Gladys Tzul Tzul

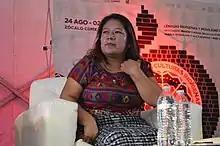
Gladys Tzul Tzul giving a talk in 2018 in Mexico City.

One of Tzul Tzul's case studies is the Ixcán highland village of Santa María Tzejá, an Indigenous community that was destroyed in 1982 as part of the ethnic cleansing of the Maya during the Guatemalan Civil War. As rebuilding efforts began in the 1990s, women in the village linked alcohol to increased violence and began to organize efforts to prohibit the sale of alcohol. Tzul Tzul describes the successful regulation of alcohol starting in 1994 and the accompanying decrease in domestic violence as a success of the "communal process of historical [and Indigenous] self-regulation," which could represent the intersectional concerns of Indigenous women in a way that federal governance could not.